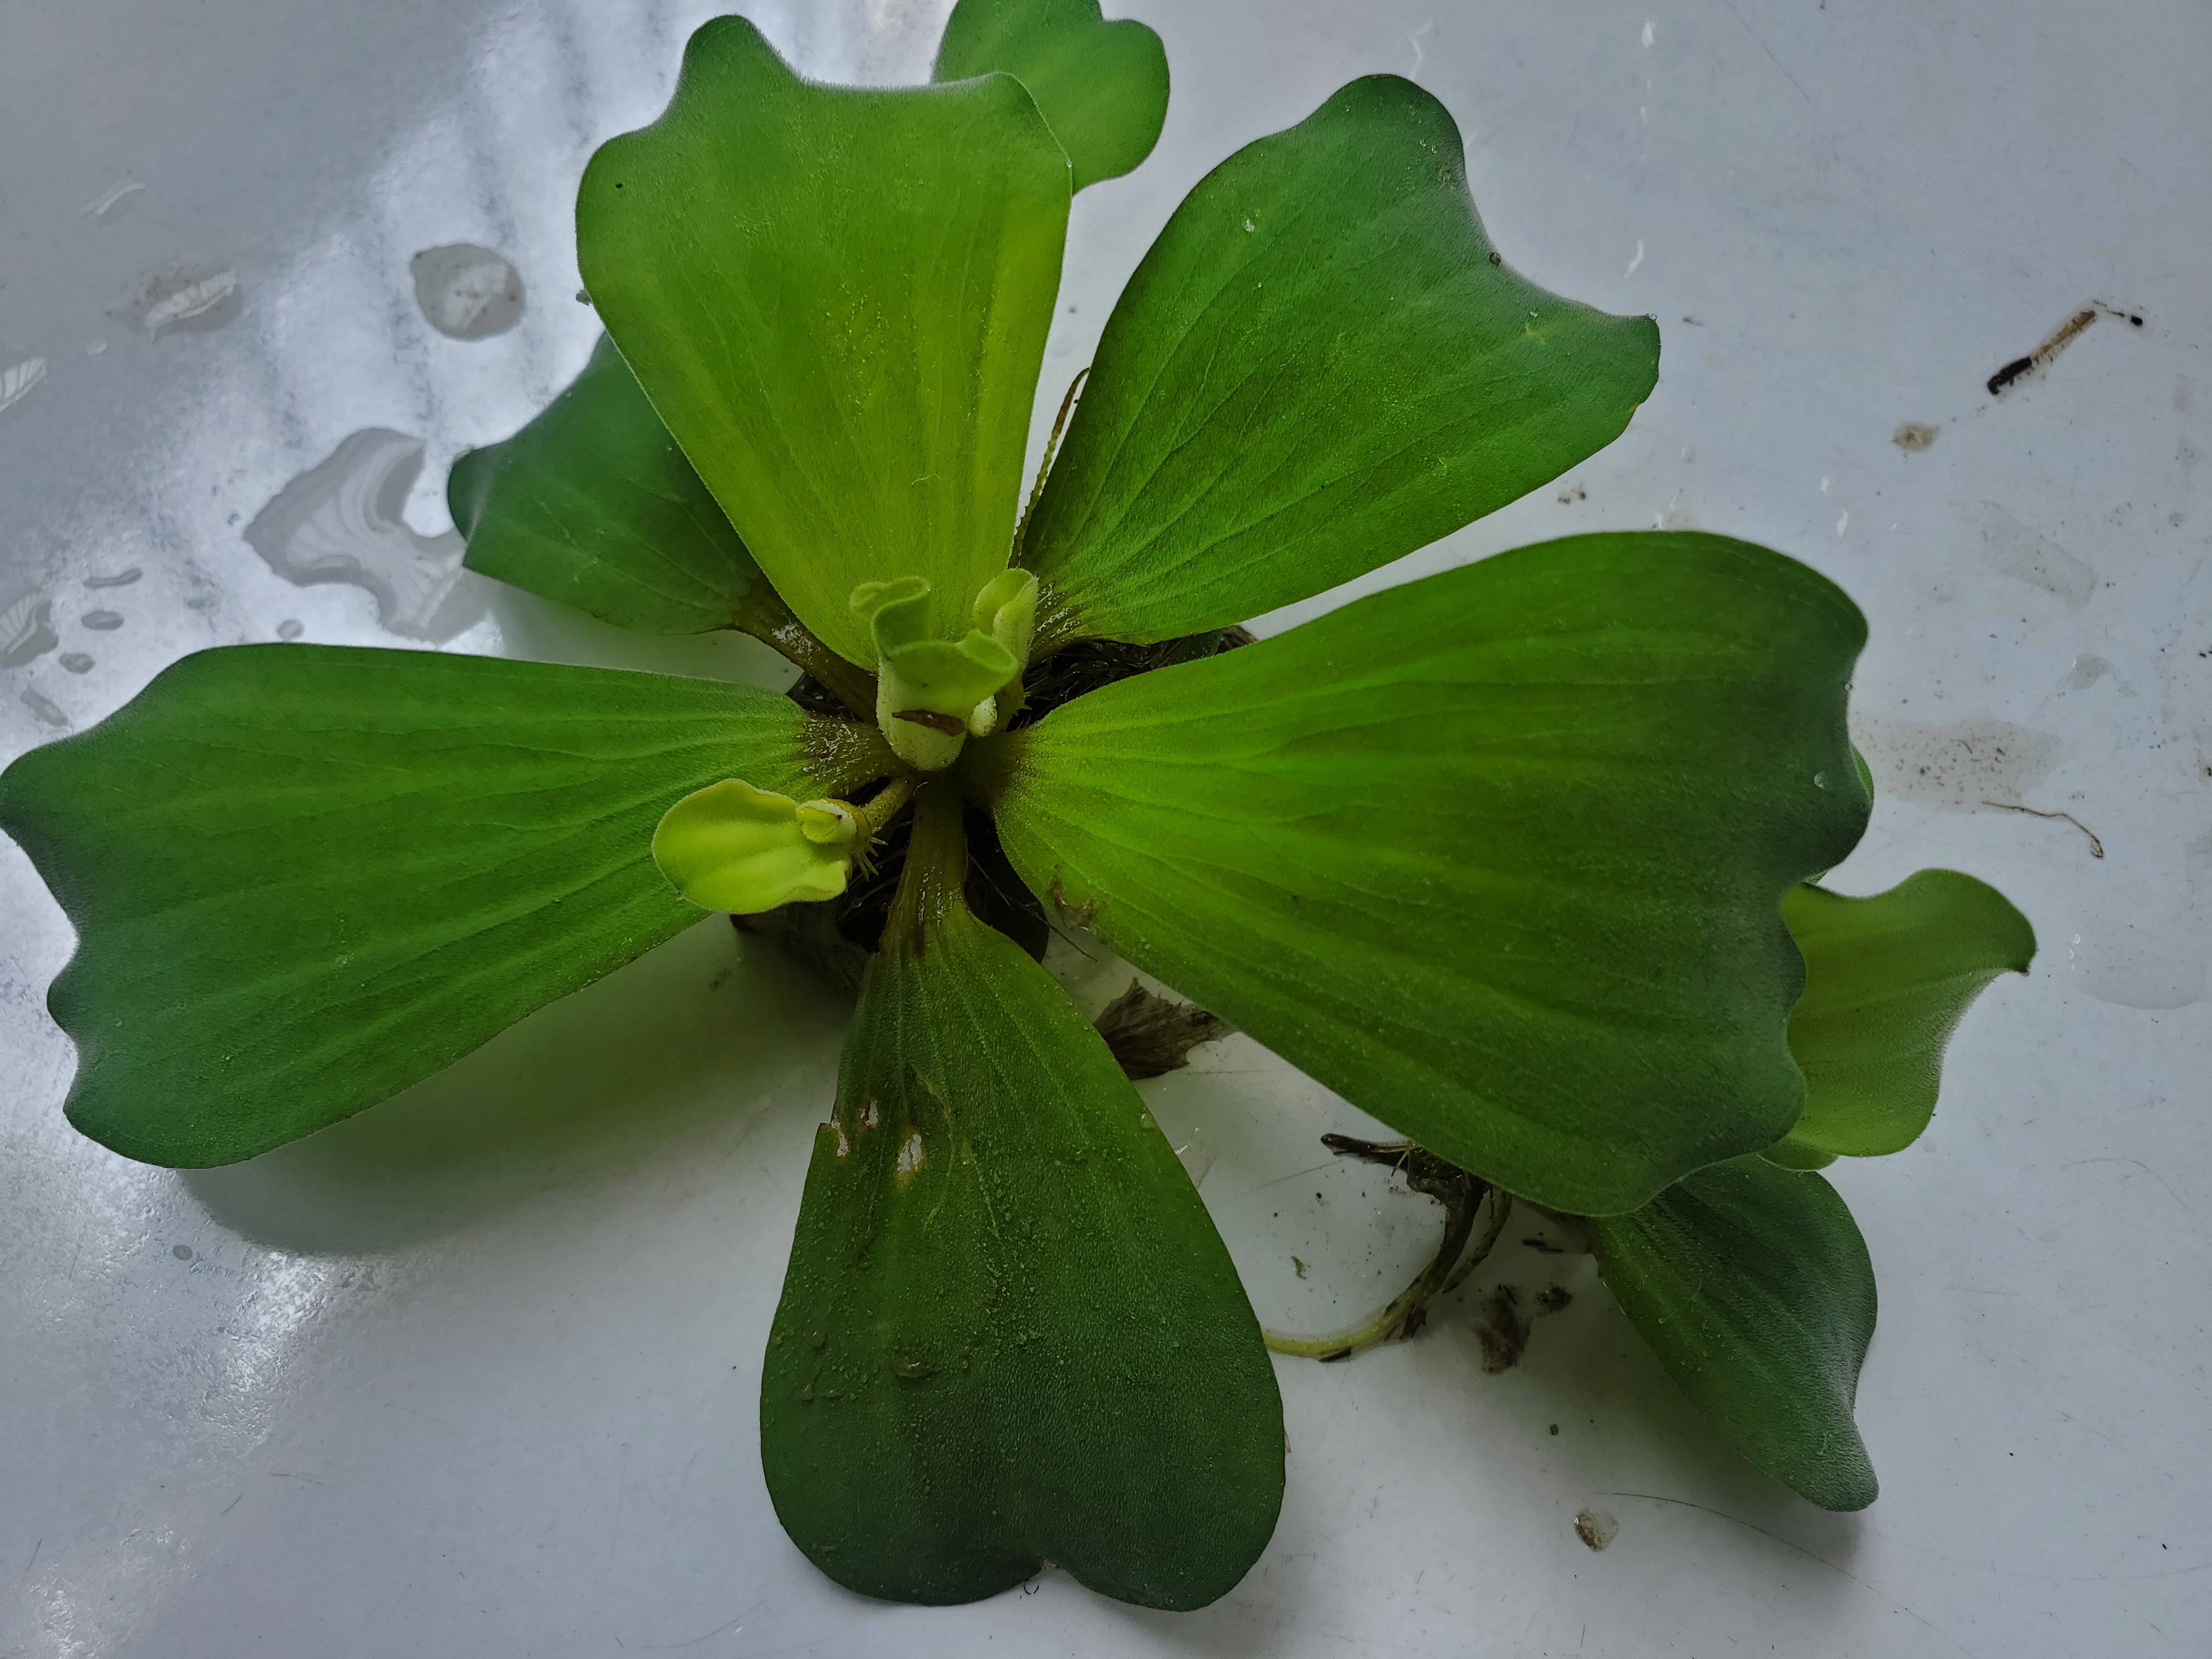
Species: Water Lettuce (Pistia stratiotes)